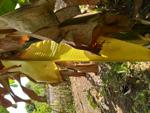
Label: xamthomonas